Topre

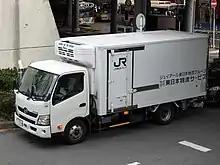
JR East carrier truck with Topre refrigeration unit

Topre was founded in April 1935 as the Tokyo Press Kogyo Co. Ltd. with a capital of JP¥300,000. From the 1930s until around the mid-1970s, the company was focused on low-tech tool and die manufacturing. In 1958, it acquired Tokyo Die-Cast Co. Ltd. and within the next four years set up two die-cast plants in Kanagawa and Hiroshima.